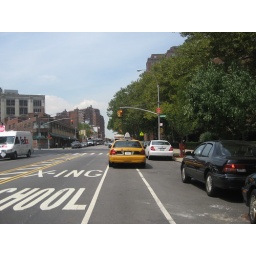
Photos from my recent riding in NYC, lots of cars and trucks parked in bike lanes